Alfred Rosenberg

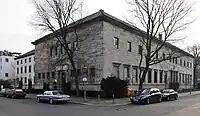
Former Nazi Ministry for Occupied Eastern Territories, Berlin (2014)

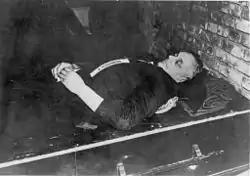
Rosenberg after his hanging

In 1940 Rosenberg was made head of the "Hohe Schule" (literally "high school", but the German phrase refers to a college), the Centre of National Socialist Ideological and Educational Research, out of which the "Einsatzstab Reichsleiter Rosenberg" (Reichsleiter Rosenberg Taskforce) developed for the purpose of looting art and cultural goods. The ERR were especially active in Paris in looting art stolen from famous Jewish families such as the Rothschilds and that of Paul Rosenberg. Hermann Göring used the ERR to collect art for his own personal gratification.